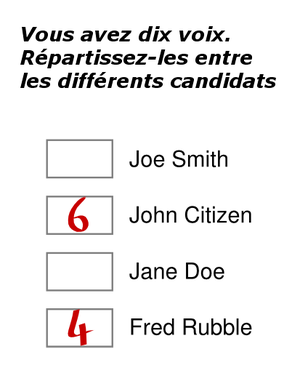
Le système électoral, mode de scrutin, système de vote ou régime électoral, désigne tout type de processus permettant l'expression du choix d'un corps électoral donné, souvent la désignation d'élus pour exercer un mandat en tant que représentants de ce corps, ou moins souvent le choix direct d'une option parmi plusieurs.